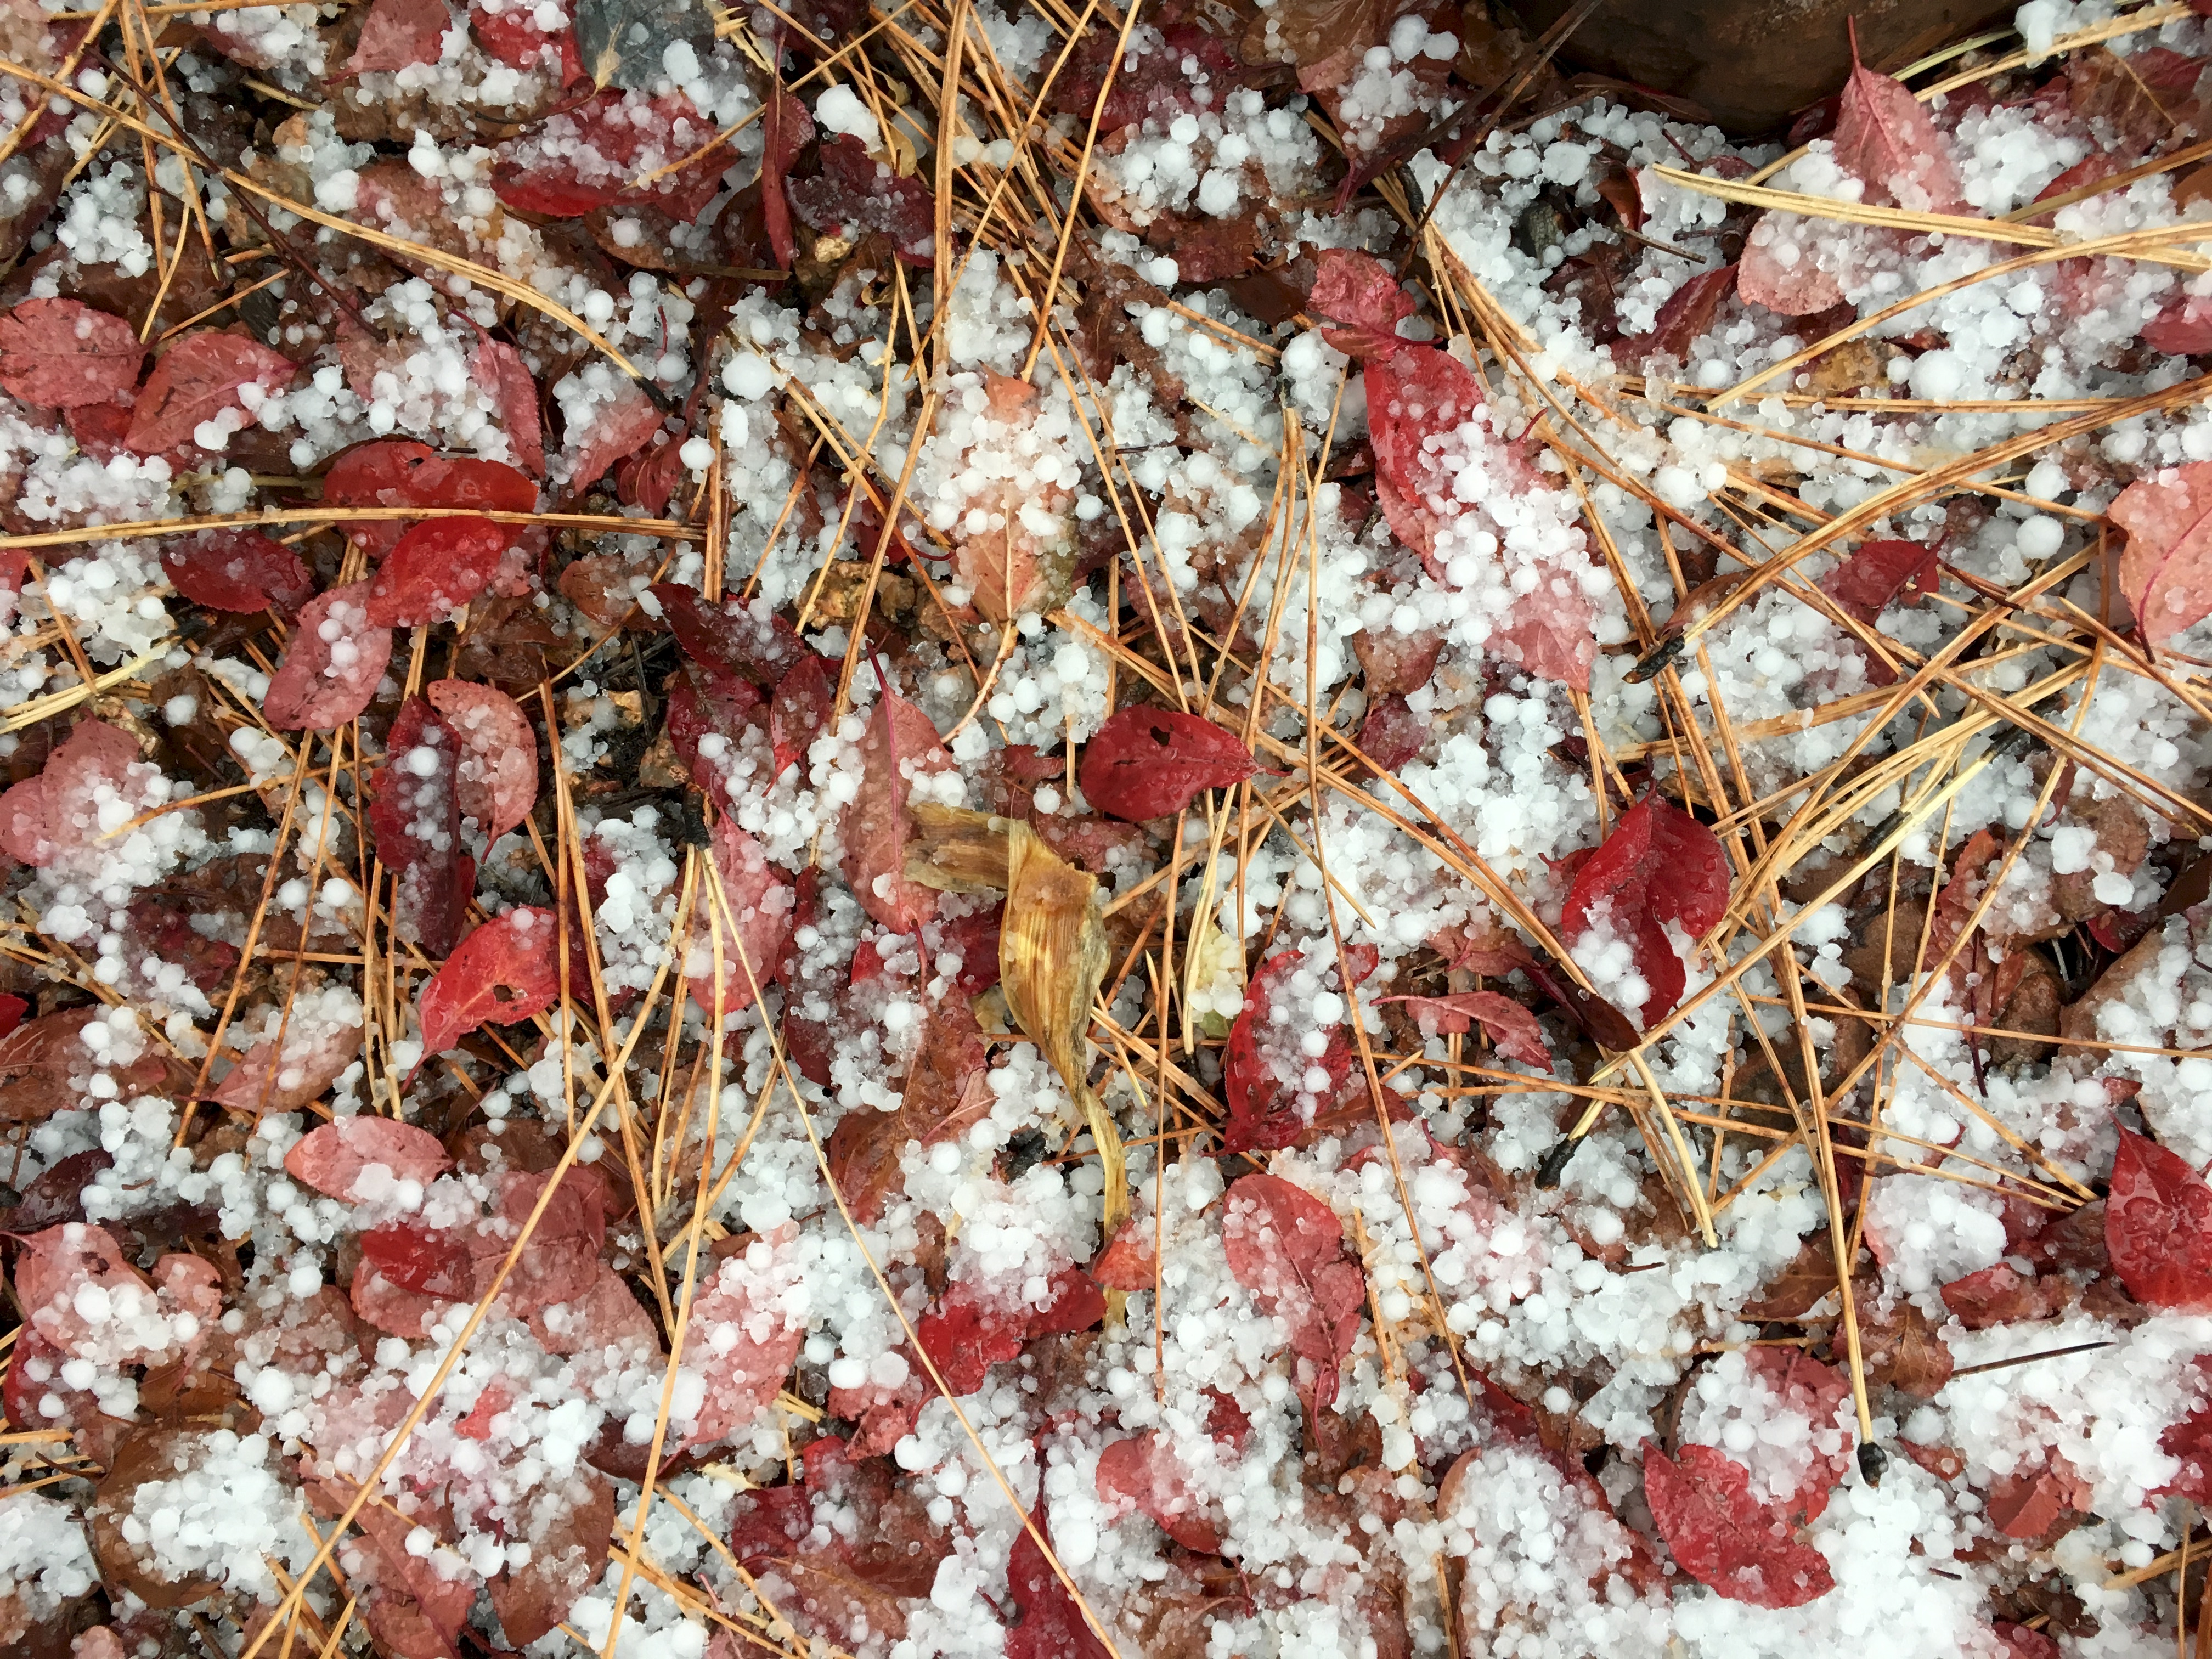
branch, winter, leaf, flower, frost, food, autumn, season, leaves, hail